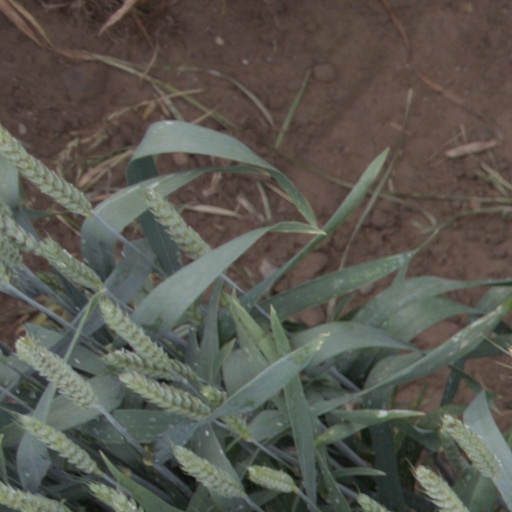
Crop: wheat